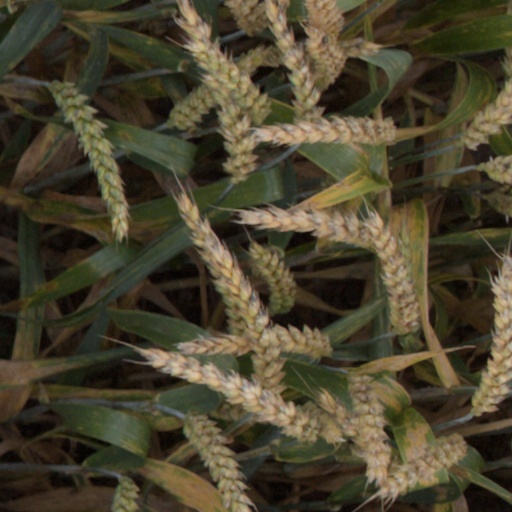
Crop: wheat